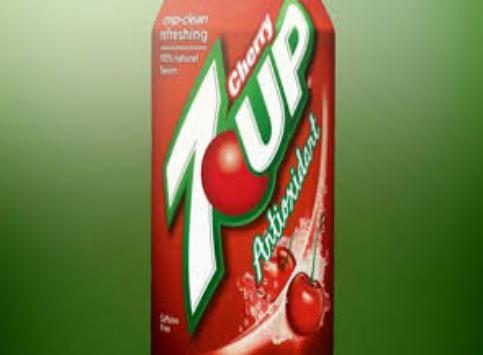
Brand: Cherry 7Up
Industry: Food